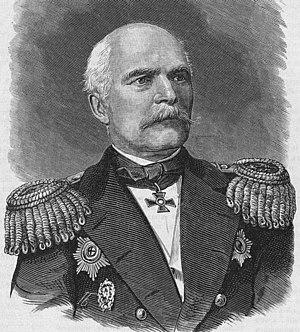
Guennadi Ivanovitch Nevelskoï est un navigateur russe, né le 5 décembre 1813 à Drakino, en Russie, et décédé le 29 avril 1876 à Saint-Pétersbourg.